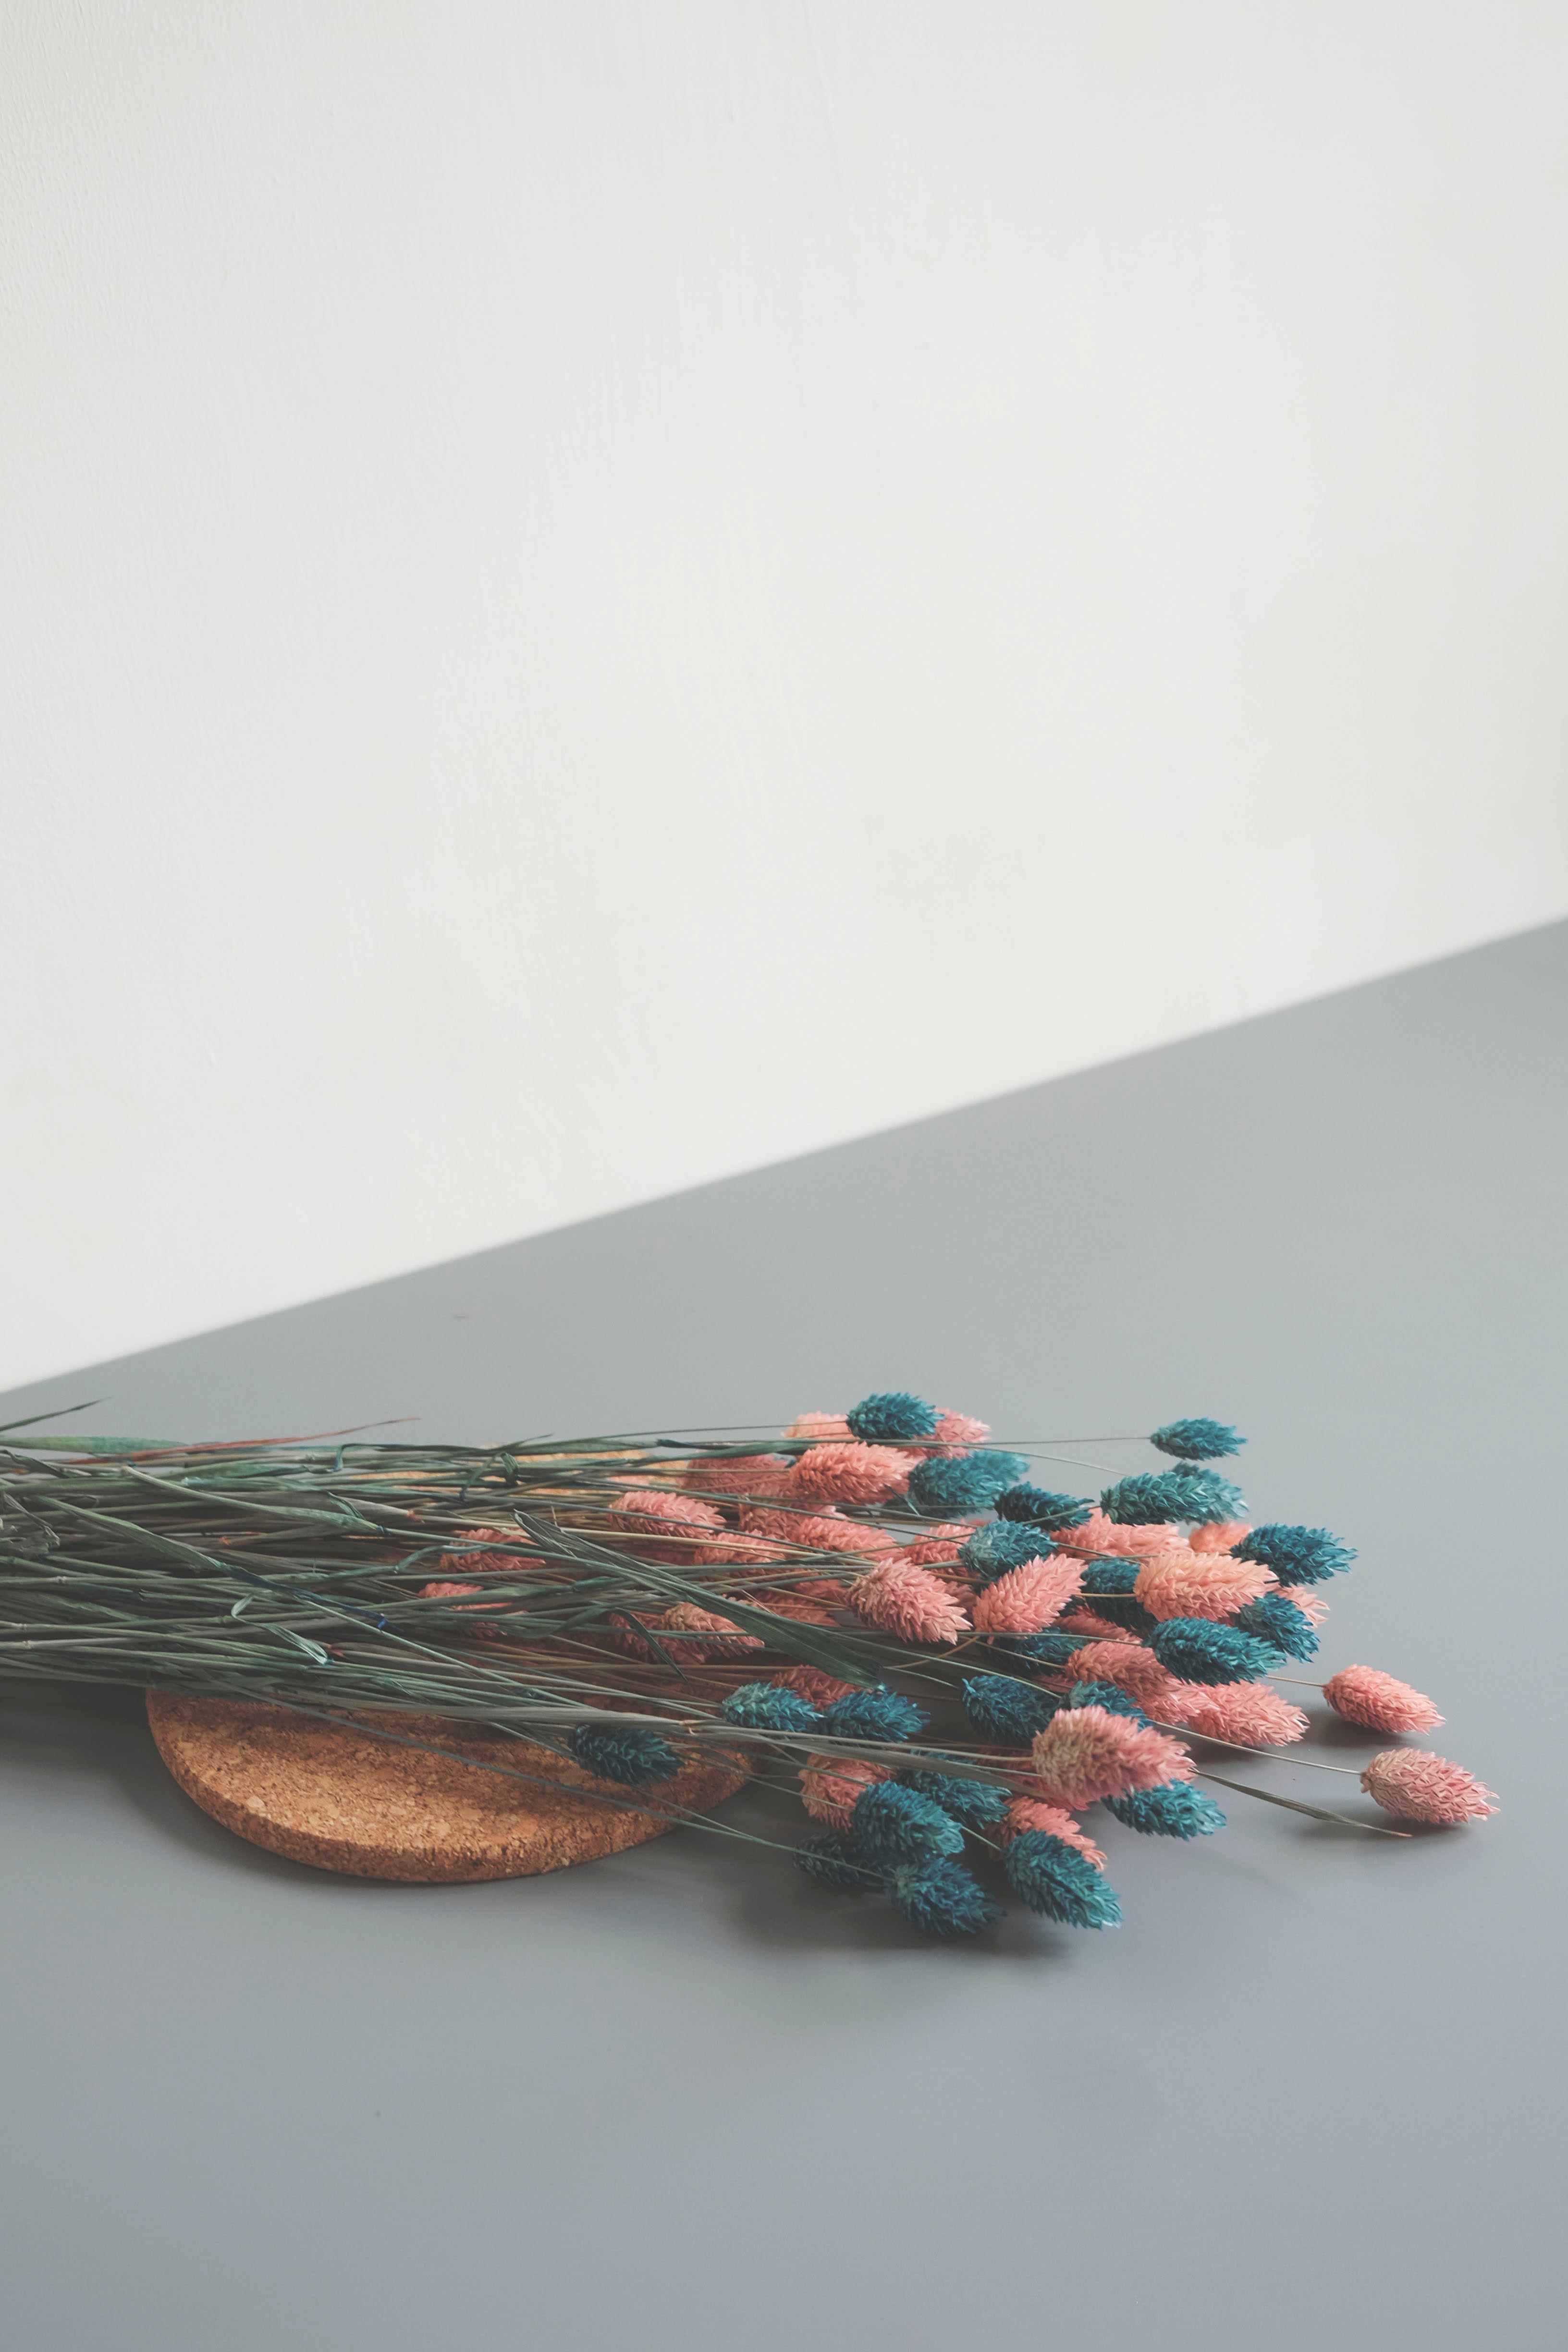
pink, leaf, still life photography, textile, plant, art, metal, modern art